Halsey Ricardo

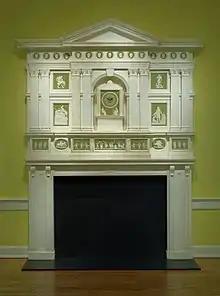
Created in the Neoclassical style, the jasperware plaques, medallions, and clock are made from 18th century moulds. Held at the Birmingham Museum of Art.

Ricardo was born in Bath on 6 August 1854. He was a son of banker Harry Ralph Ricardo (1823–1860) and Anna Halsey (a daughter of Henry Halsey). He was a brother of Percy Ralph Ricardo, Arthur Ralph Ricardo of Stony Yarrows, Mayford and Harry William Ralph Ricardo. He also had a sister, Mary Caroline Ricardo.